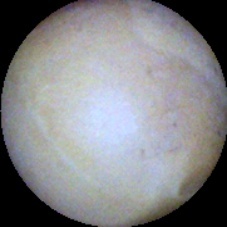
Label: Intact